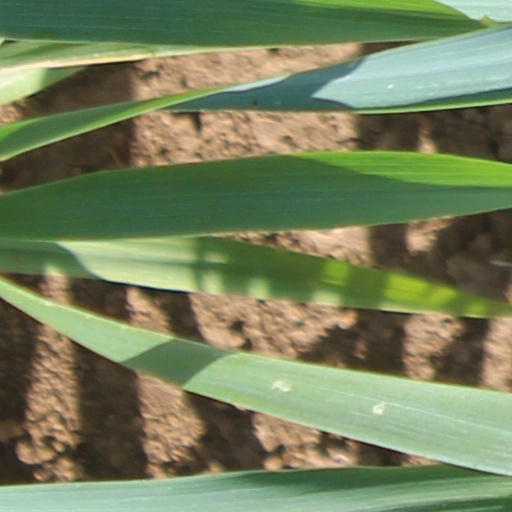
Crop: wheat